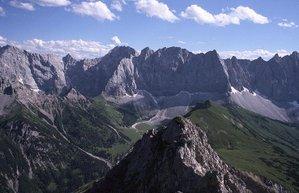
Le massif des Karwendel se situe dans les Préalpes orientales septentrionales. Il est partagé entre l'Autriche pour la plus grande part et l'Allemagne. La frontière passe par les chaînons de Karwendel du Nord et de Vorkarwendel. Quatre chaînons principaux s'étendent d'ouest en est, auxquels viennent s'ajouter de nombreux chaînons latéraux et de vastes contreforts montagneux au nord.